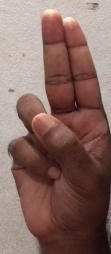
ASL sign: U